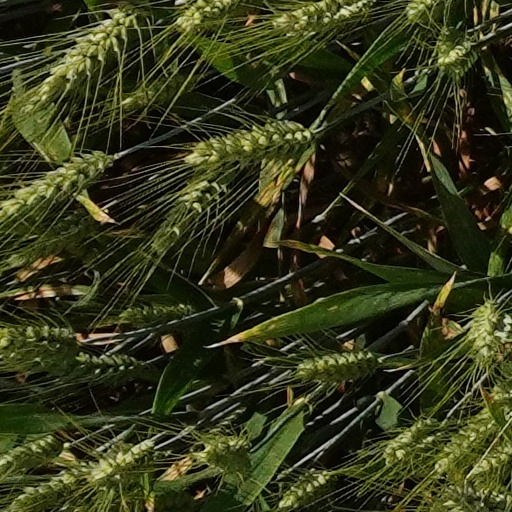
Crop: wheat